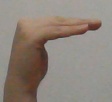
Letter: haa